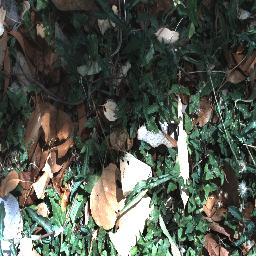
Label: negative